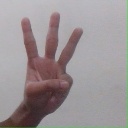
अक्षर: व